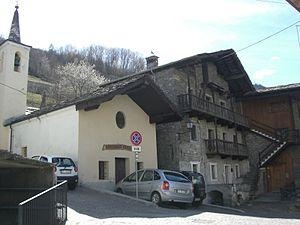
Charvensod est commune de la Vallée d'Aoste en Italie.